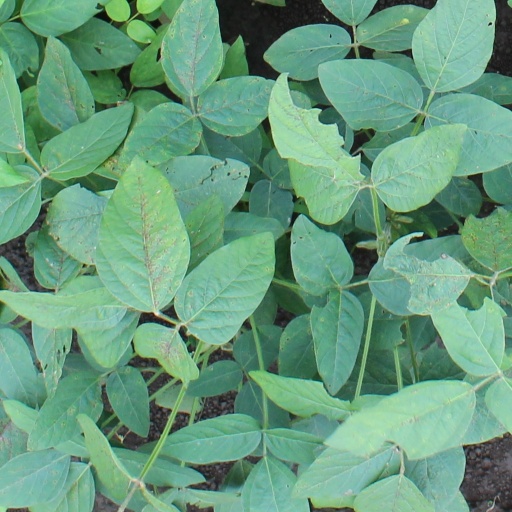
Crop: soybean